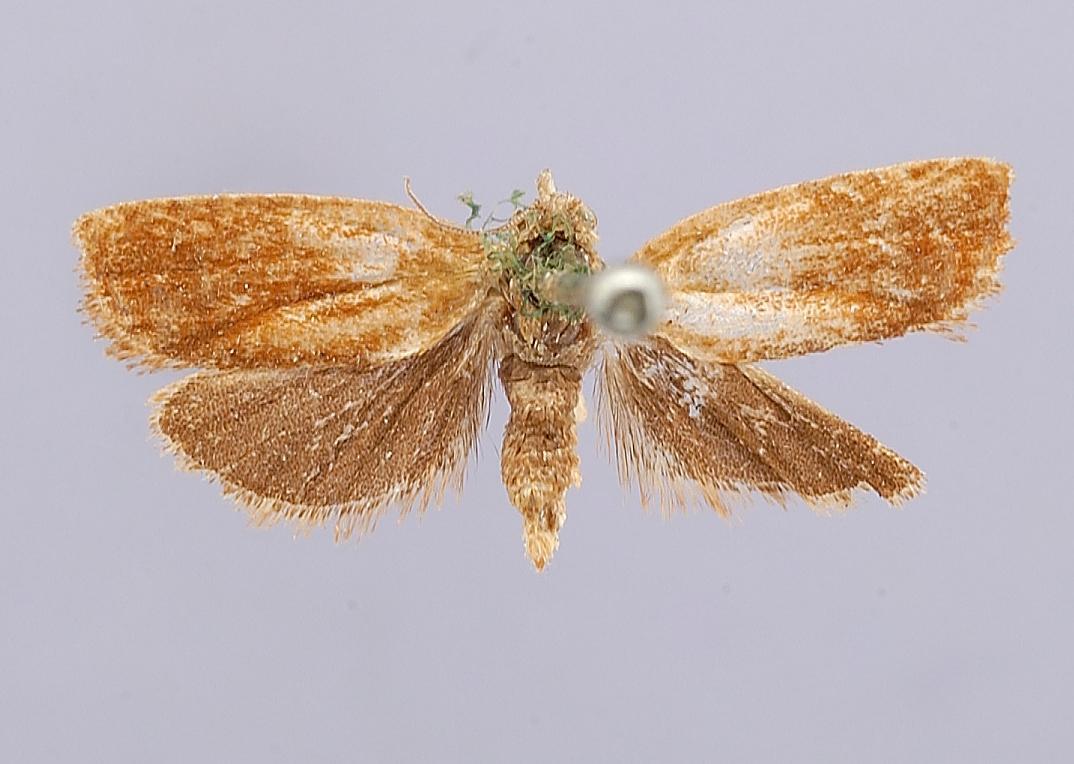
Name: Semasia ferruginana
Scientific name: Semasia ferruginana Fernald, 1882
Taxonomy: Animalia, Arthropoda, Insecta, Lepidoptera, Tortricidae
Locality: [Not Stated], Massachusetts, United States
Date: [Not Stated]